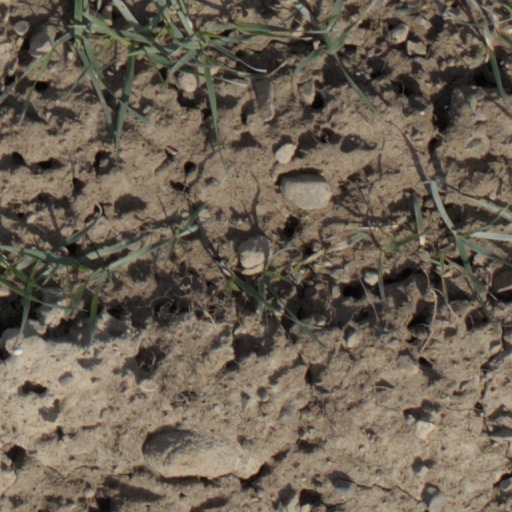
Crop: wheat